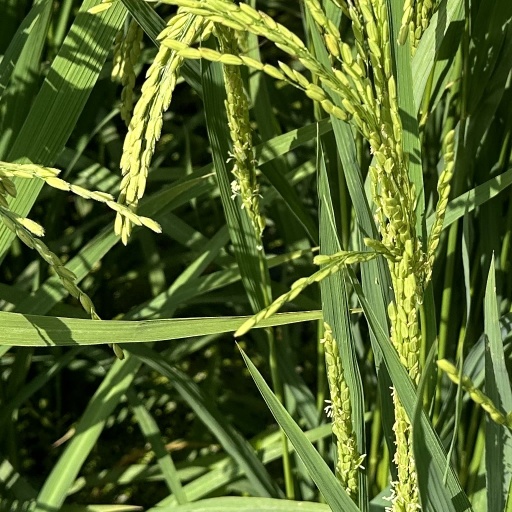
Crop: rice